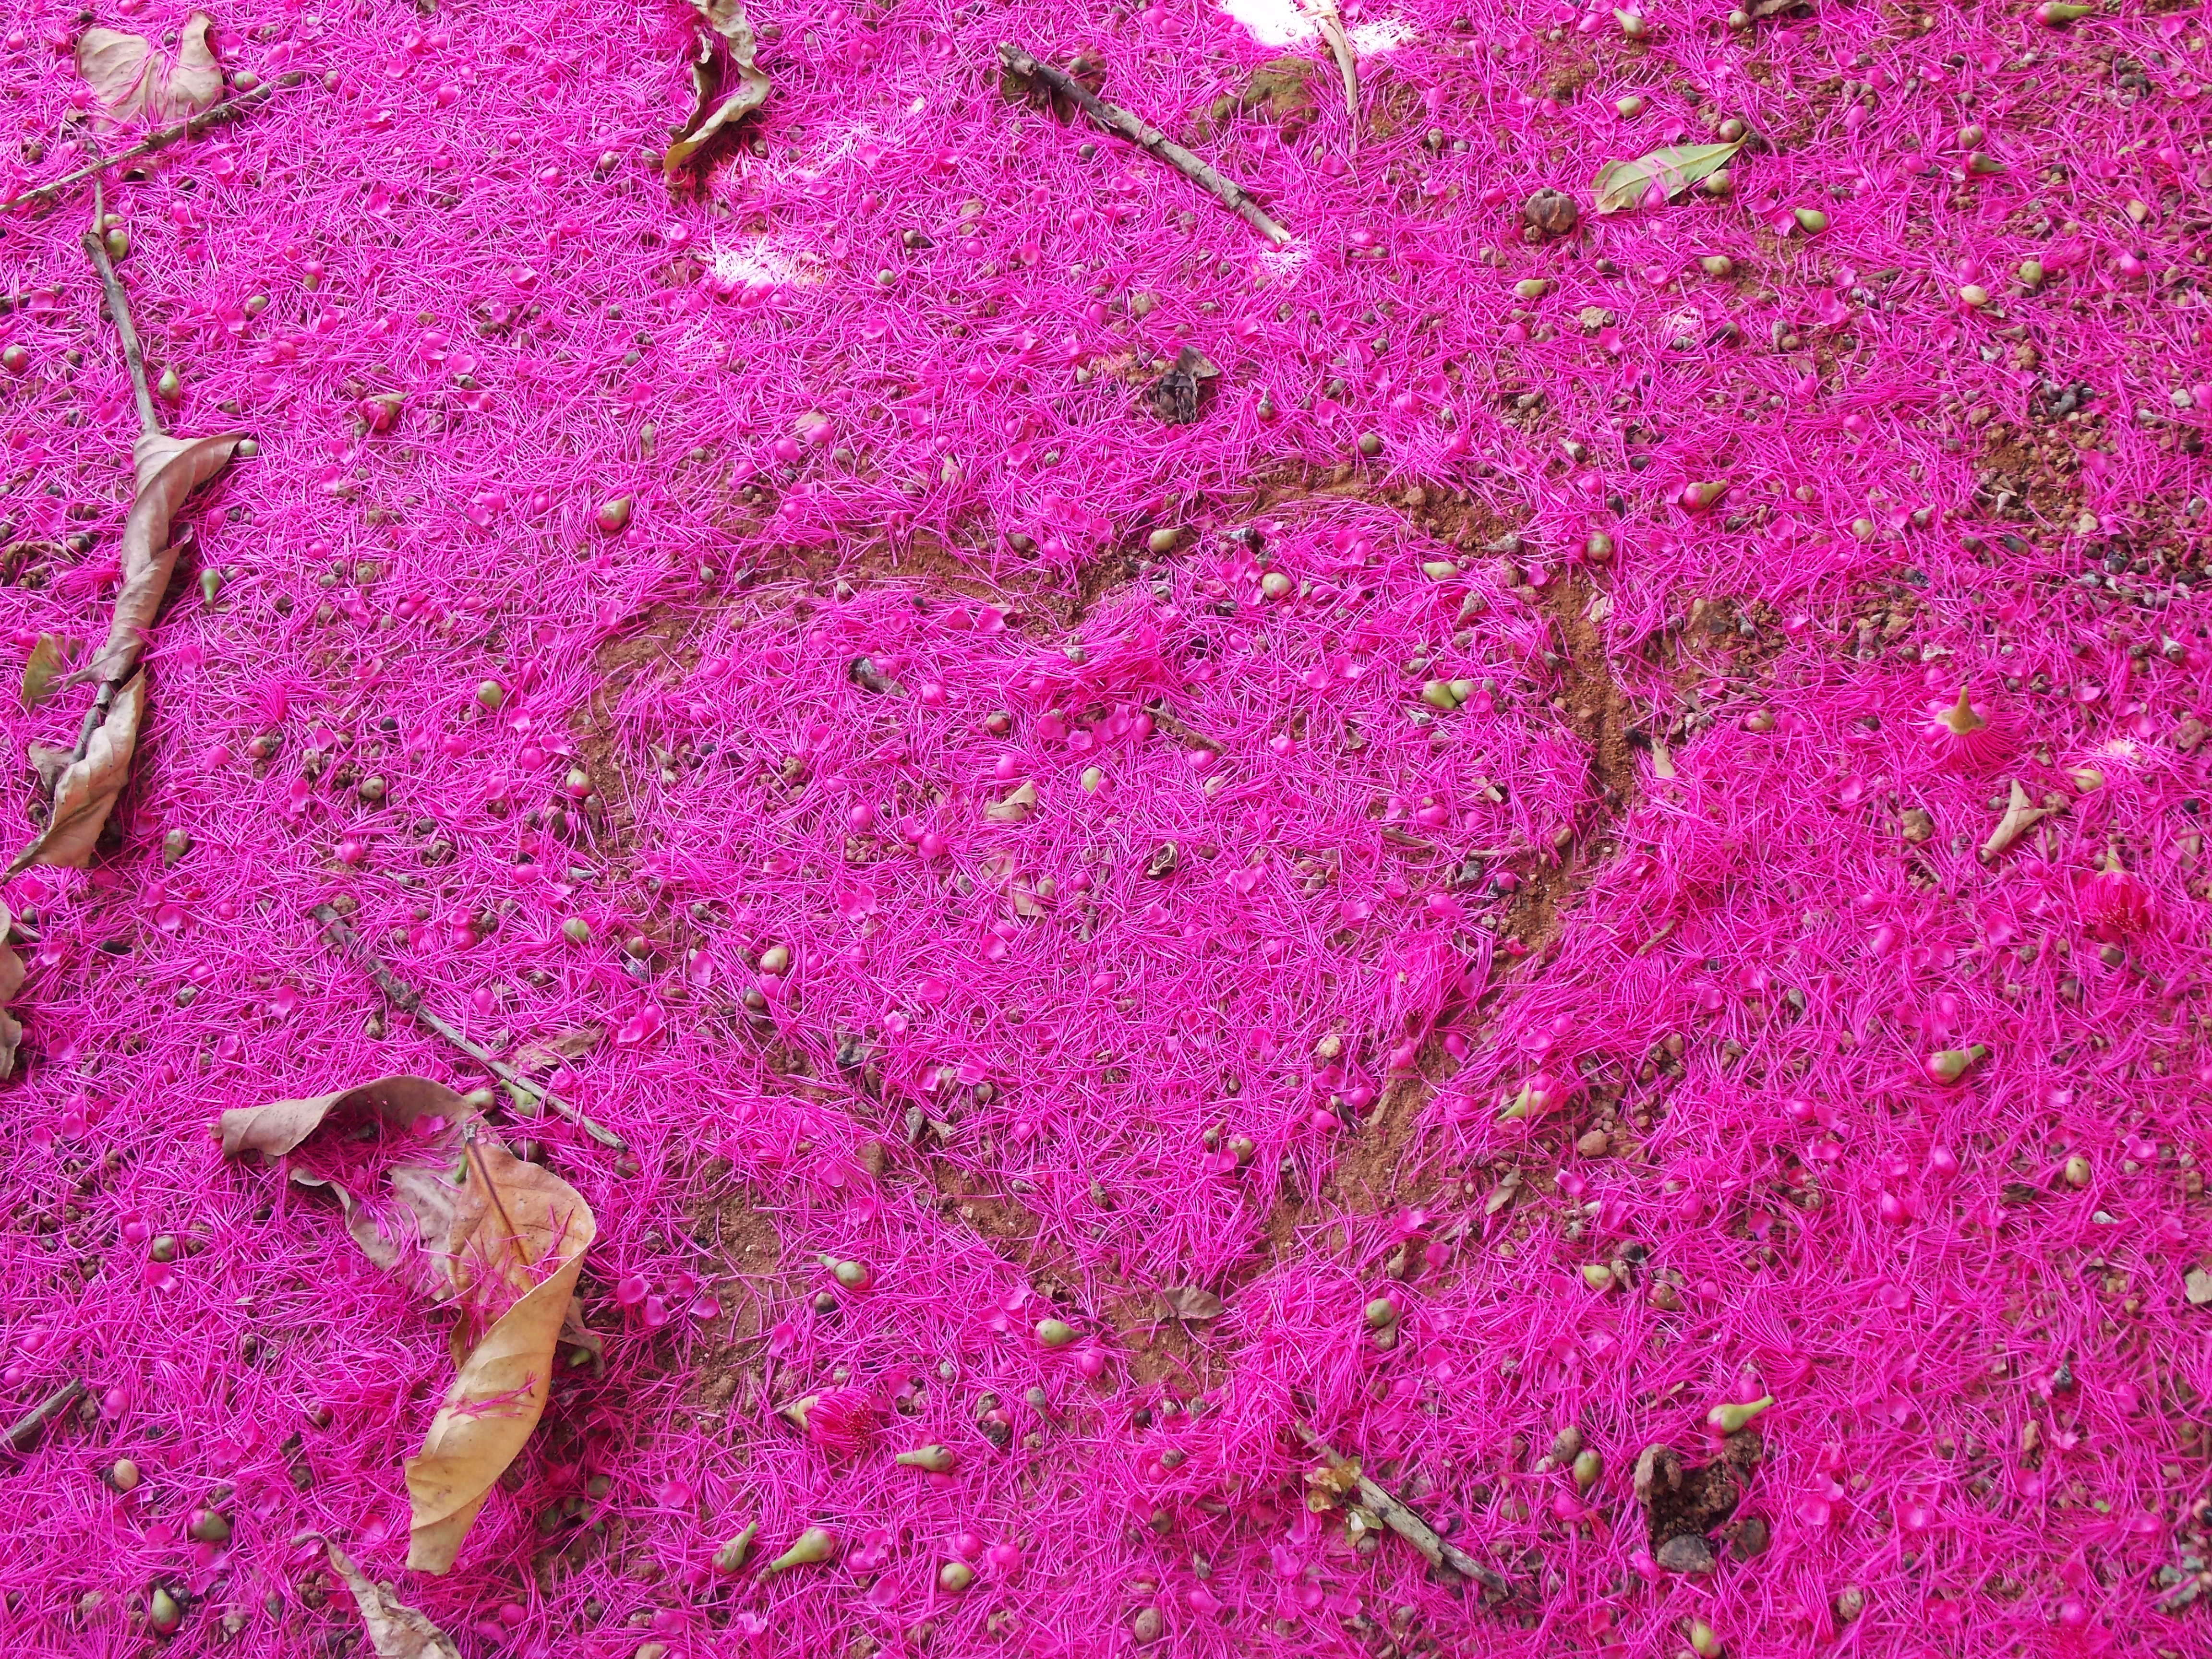
nature, plant, leaf, flower, petal, heart, soil, flora, leaves, shrub, flowering plant, annual plant, land plant